Orkney

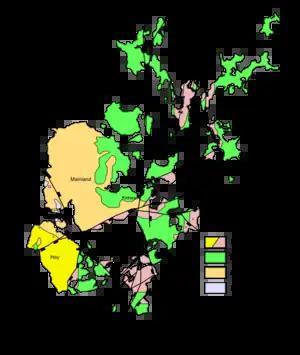
Geology of Orkney

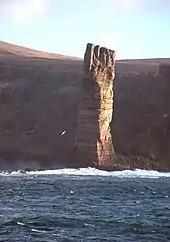
The Old Man of Hoy

Orkney was the site of a Royal Navy base at Scapa Flow, which played a major role in World War I and World War II. After the Armistice in 1918, the German High Seas Fleet was transferred in its entirety to Scapa Flow to await a decision on its future. The German sailors opened the seacocks and scuttled all the ships. Most ships were salvaged, but the remaining wrecks are now a favoured haunt of recreational divers. One month into World War II, a German U-boat sank the Royal Navy battleship in Scapa Flow. As a result, barriers were built to close most of the access channels; these had the additional advantage of creating causeways enabling travellers to go from island to island by road instead of being obliged to rely on ferries. The causeways were constructed by Italian prisoners of war, who also constructed the ornate Italian Chapel.